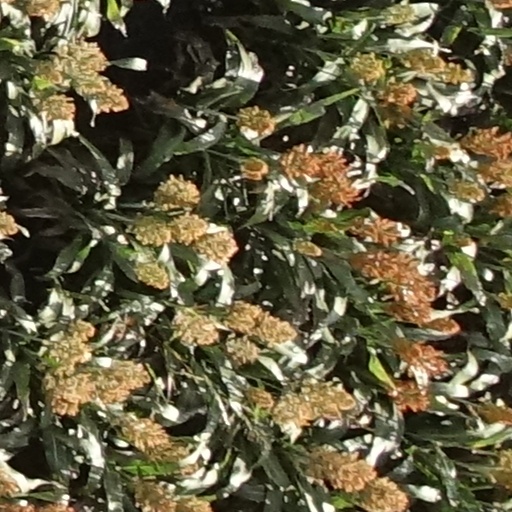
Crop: sorghum